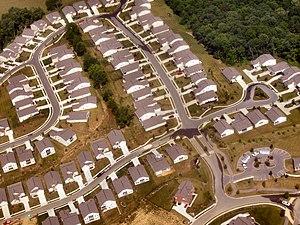
Les États-Unis sont le troisième endroit sur terre pour la population urbaine, en valeur absolue. Plus de 30 % des Américains vivent dans une métropole de plus de cinq millions d'habitants. Ces agglomérations sont récentes et structurées en réseaux. Leur poids économique est considérable pour le pays. Elles connaissent des difficultés liées à l'immigration, aux mutations sociales et à la mondialisation.